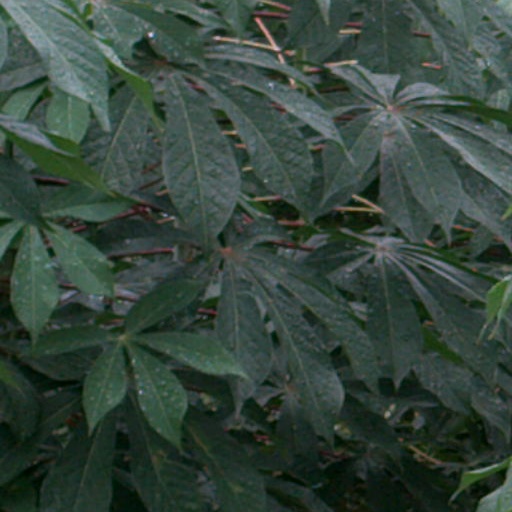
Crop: cassava